Mark Lindsay

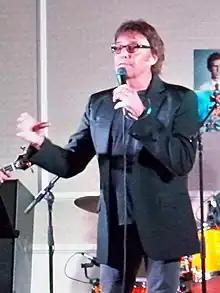
Lindsay performing in 2013

Lindsay continued to record solo singles for a few years (for Warner Bros., Elka and Greedy Records) before retiring from performing to serve as head of A&R for United Artists Records. He contributed to the success of Gerry Rafferty ("Baker Street"), Kenny Rogers, and others. His accomplishments also included composing jingles for commercials (including Baskin-Robbins, Datsun, Kodak, Pontiac, and Levi's) and scores for motion pictures. He contributed both his voice and his musical compositions to advertisements for companies such as Yamaha, which used the music from "Silver Bird" as the background to one of its commercials. He also composed music for the movies "For Pete's Sake" and "The Love Machine", sung by Barbra Streisand and Dionne Warwick, respectively, and for a 1982 documentary, "The Killing of America", as well as a song for the movie "Savage Streets". In 1980 he dubbed a voice and co-wrote the musical score (with W. Michael Lewis) for the American version of the Japanese movie "Shogun Assassin".